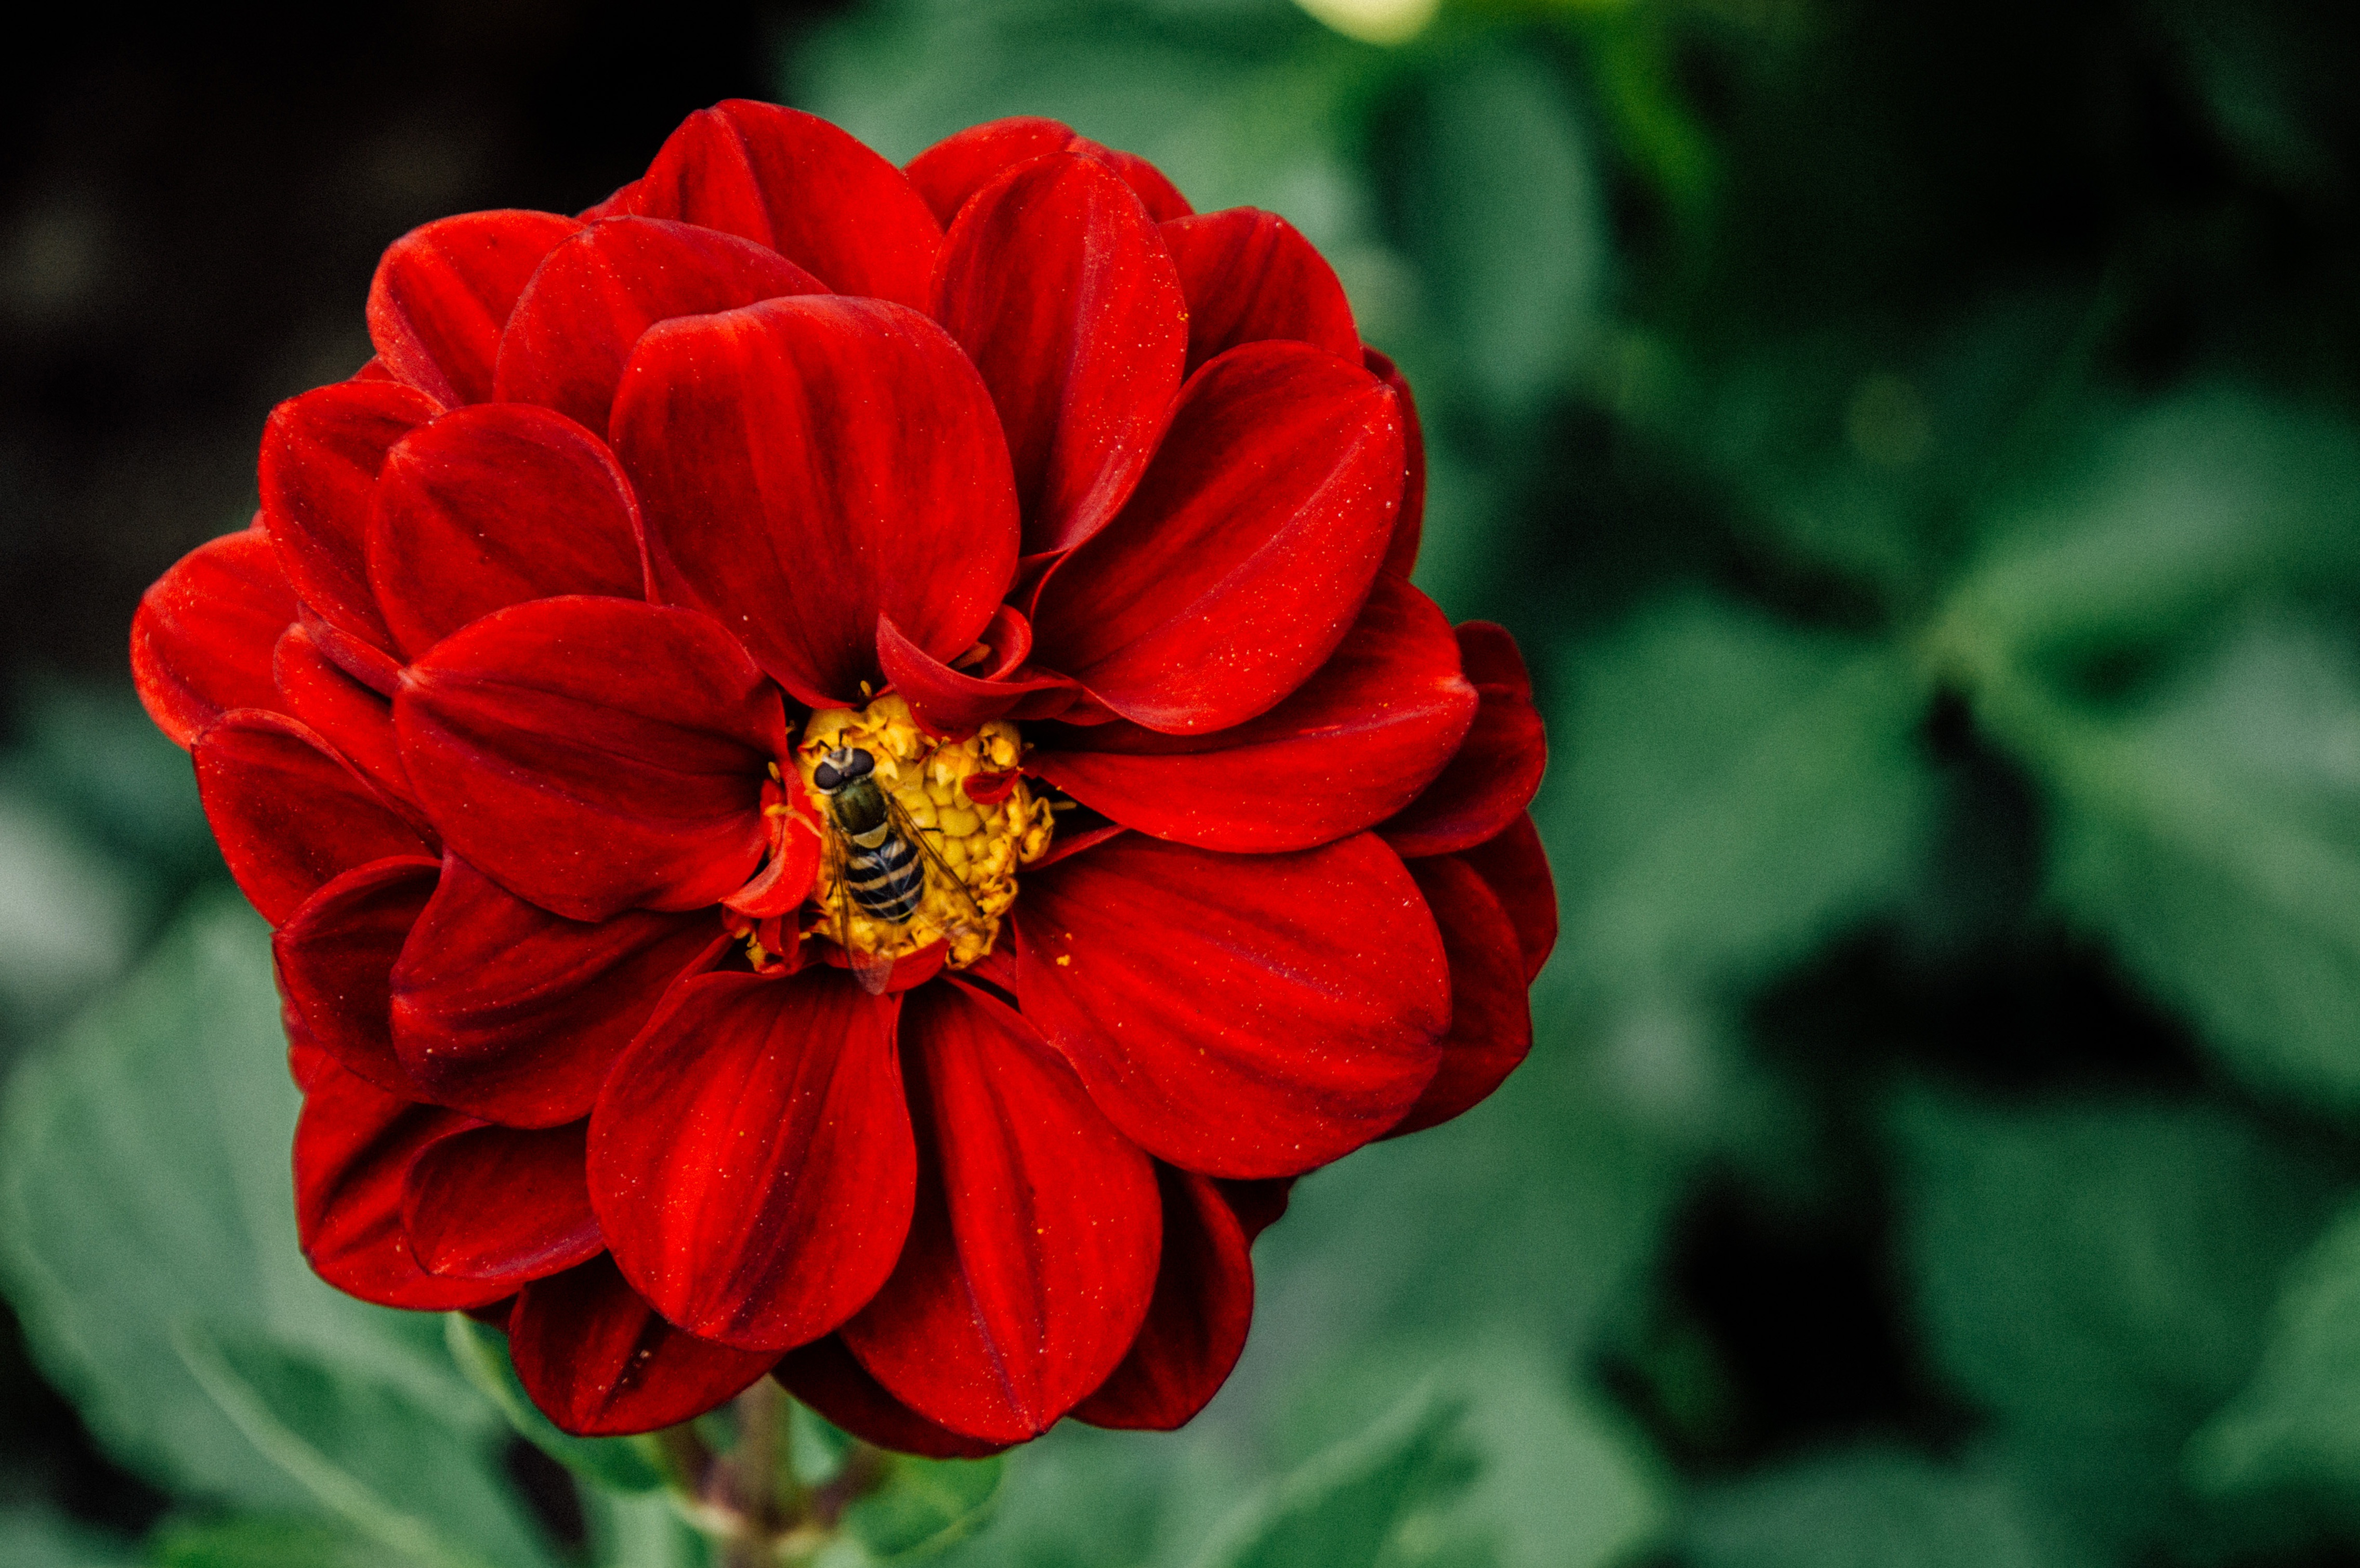
plant, flower, petal, green, red, botany, flora, macro photography, flowering plant, daisy family, plant stem, land plant